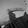
ASL letter: G